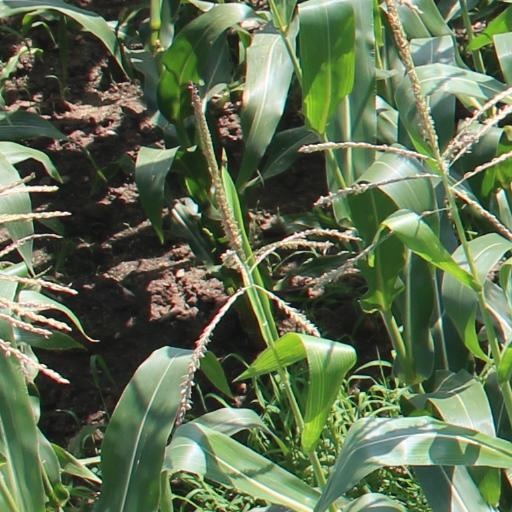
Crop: maize; corn